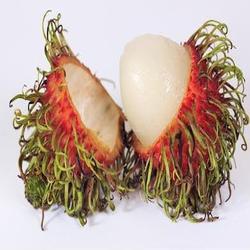
Label: Rambutan